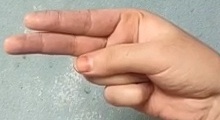
ASL sign: H